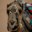
Label: camel